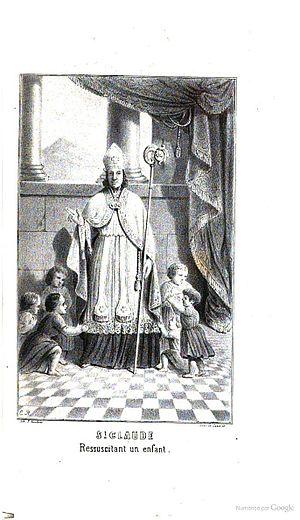
Saint-Claude de Besançon
L'abbaye de Saint-Claude - appelée monastère de Condat à son origine puis abbaye de Saint-Oyand de Joux au Moyen Âge - est une ancienne abbaye bénédictine située à Saint-Claude dans le massif du Jura qui a existé du Vᵉ au XVIIIᵉ siècle et dont il ne reste plus que des vestiges.